The Basketball Tournament

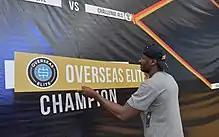
Justin Burrell advancing Overseas Elite's name on the bracket after winning the 2017 championship

Overseas Elite was able to repeat as TBT champions by defeating Team Colorado, 77–72, on August 2, 2016, to claim the $2 million prize; Arizona alumnus Kyle Fogg was named MVP.